Henry James Pidding

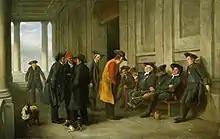
"Pensioners outside the chapel at Greenwich" (1844)

Henry James Pidding, (1797 – 1864) was an English humorous artist. Henry James Pidding, born in London in 1797, was son of a stationer and lottery-office keeper at No. 1 Cornhill. He is said to have been a pupil of Azilo, a painter of domestic scenes.